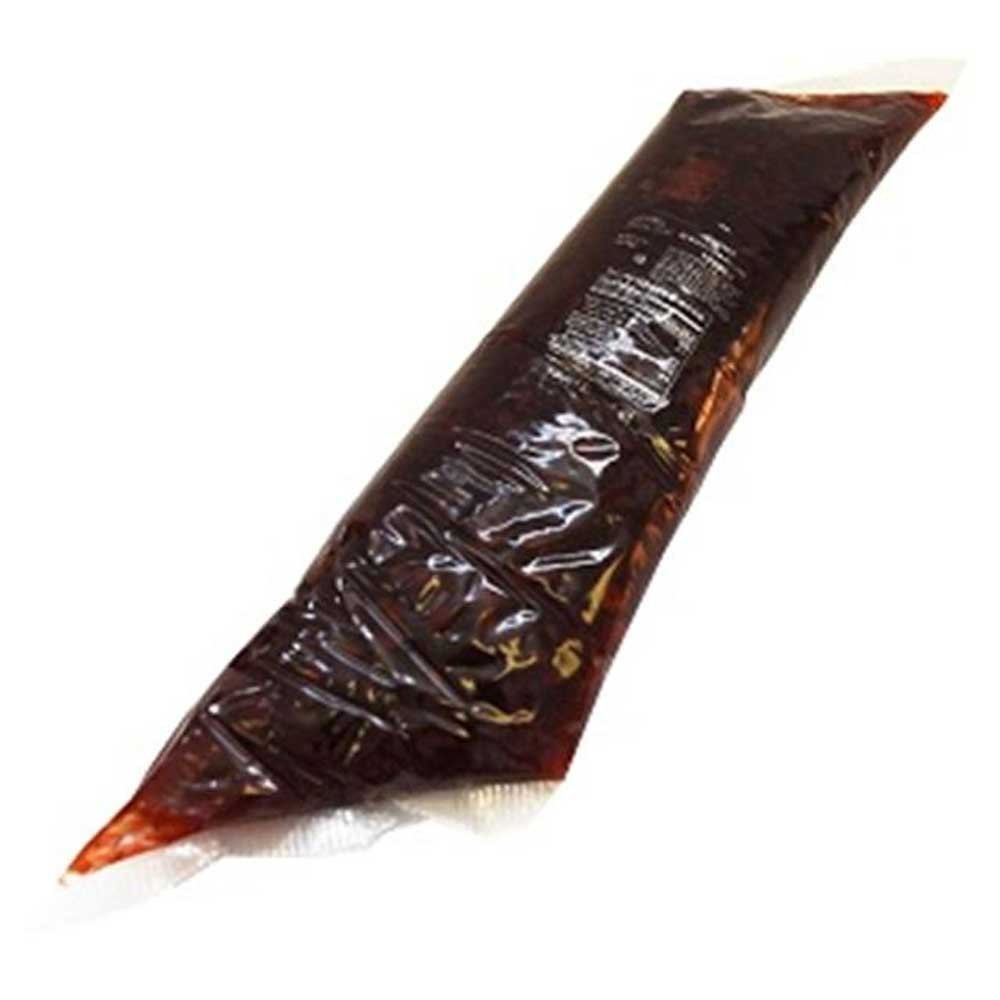
Item Name: Cherry EZ Squeeze Filling, 2 Pound each -- 12 per case
Product Description: Cherry EZ Squeeze Filling, 2 Pound each -- 12 per case Our Cherry EZ Squeeze(R) Filling is loaded with chopped, juicy cherries in a sweet sauce and comes packed in user-friendly 2# plastic sleeves.
Value: 12.0
Unit: Count

Price: 81.24